Science fiction

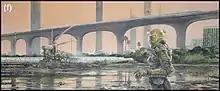
A climate fiction depiction of agriculture in 2500, with workers wearing protective suits to protect from extreme temperatures and drone tractors.

Many critics remain skeptical of the literary value of science fiction and other forms of genre fiction, though some mainstream authors have written works claimed by opponents to be science fiction. Mary Shelley wrote a number of scientific romance novels in the Gothic literature tradition, including "Frankenstein; or, The Modern Prometheus" (1818). Kurt Vonnegut was a respected American author whose works have been argued by some to contain science fiction premises or themes.